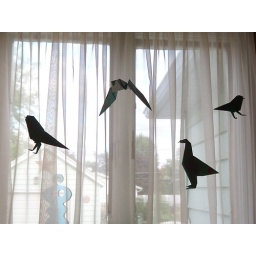
paper origami birds in my kitchen window